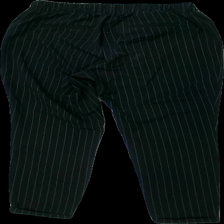
View: back
Type: Trousers
Category: Ladies
Brand: Fbsisters (New Yorker)
Colors: Black, White
Material: 61% polyester 39% cotton
Pattern: Striped
Cut: Regular
Size: S
Season: All
Stains: Major
Damage: fläckar
Damage location: top center
Damage 2 location: middle center
Price range: <50
Recommended usage: Export
Description: randiga byxor med fläck bak